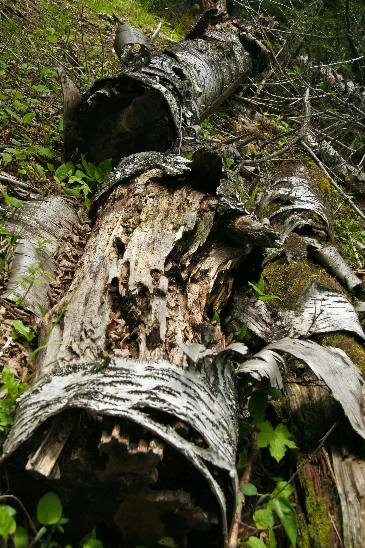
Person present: No